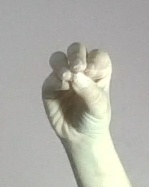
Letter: ha